Answer in natural language. Considering the relative positions, is black modern high-back chair to the left or right of stainless steel refrigerator door with vertical handle? Choose between the following options: right or left
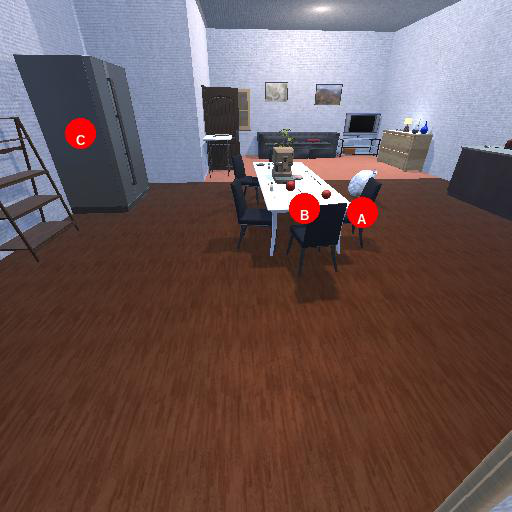
<answer>right</answer>